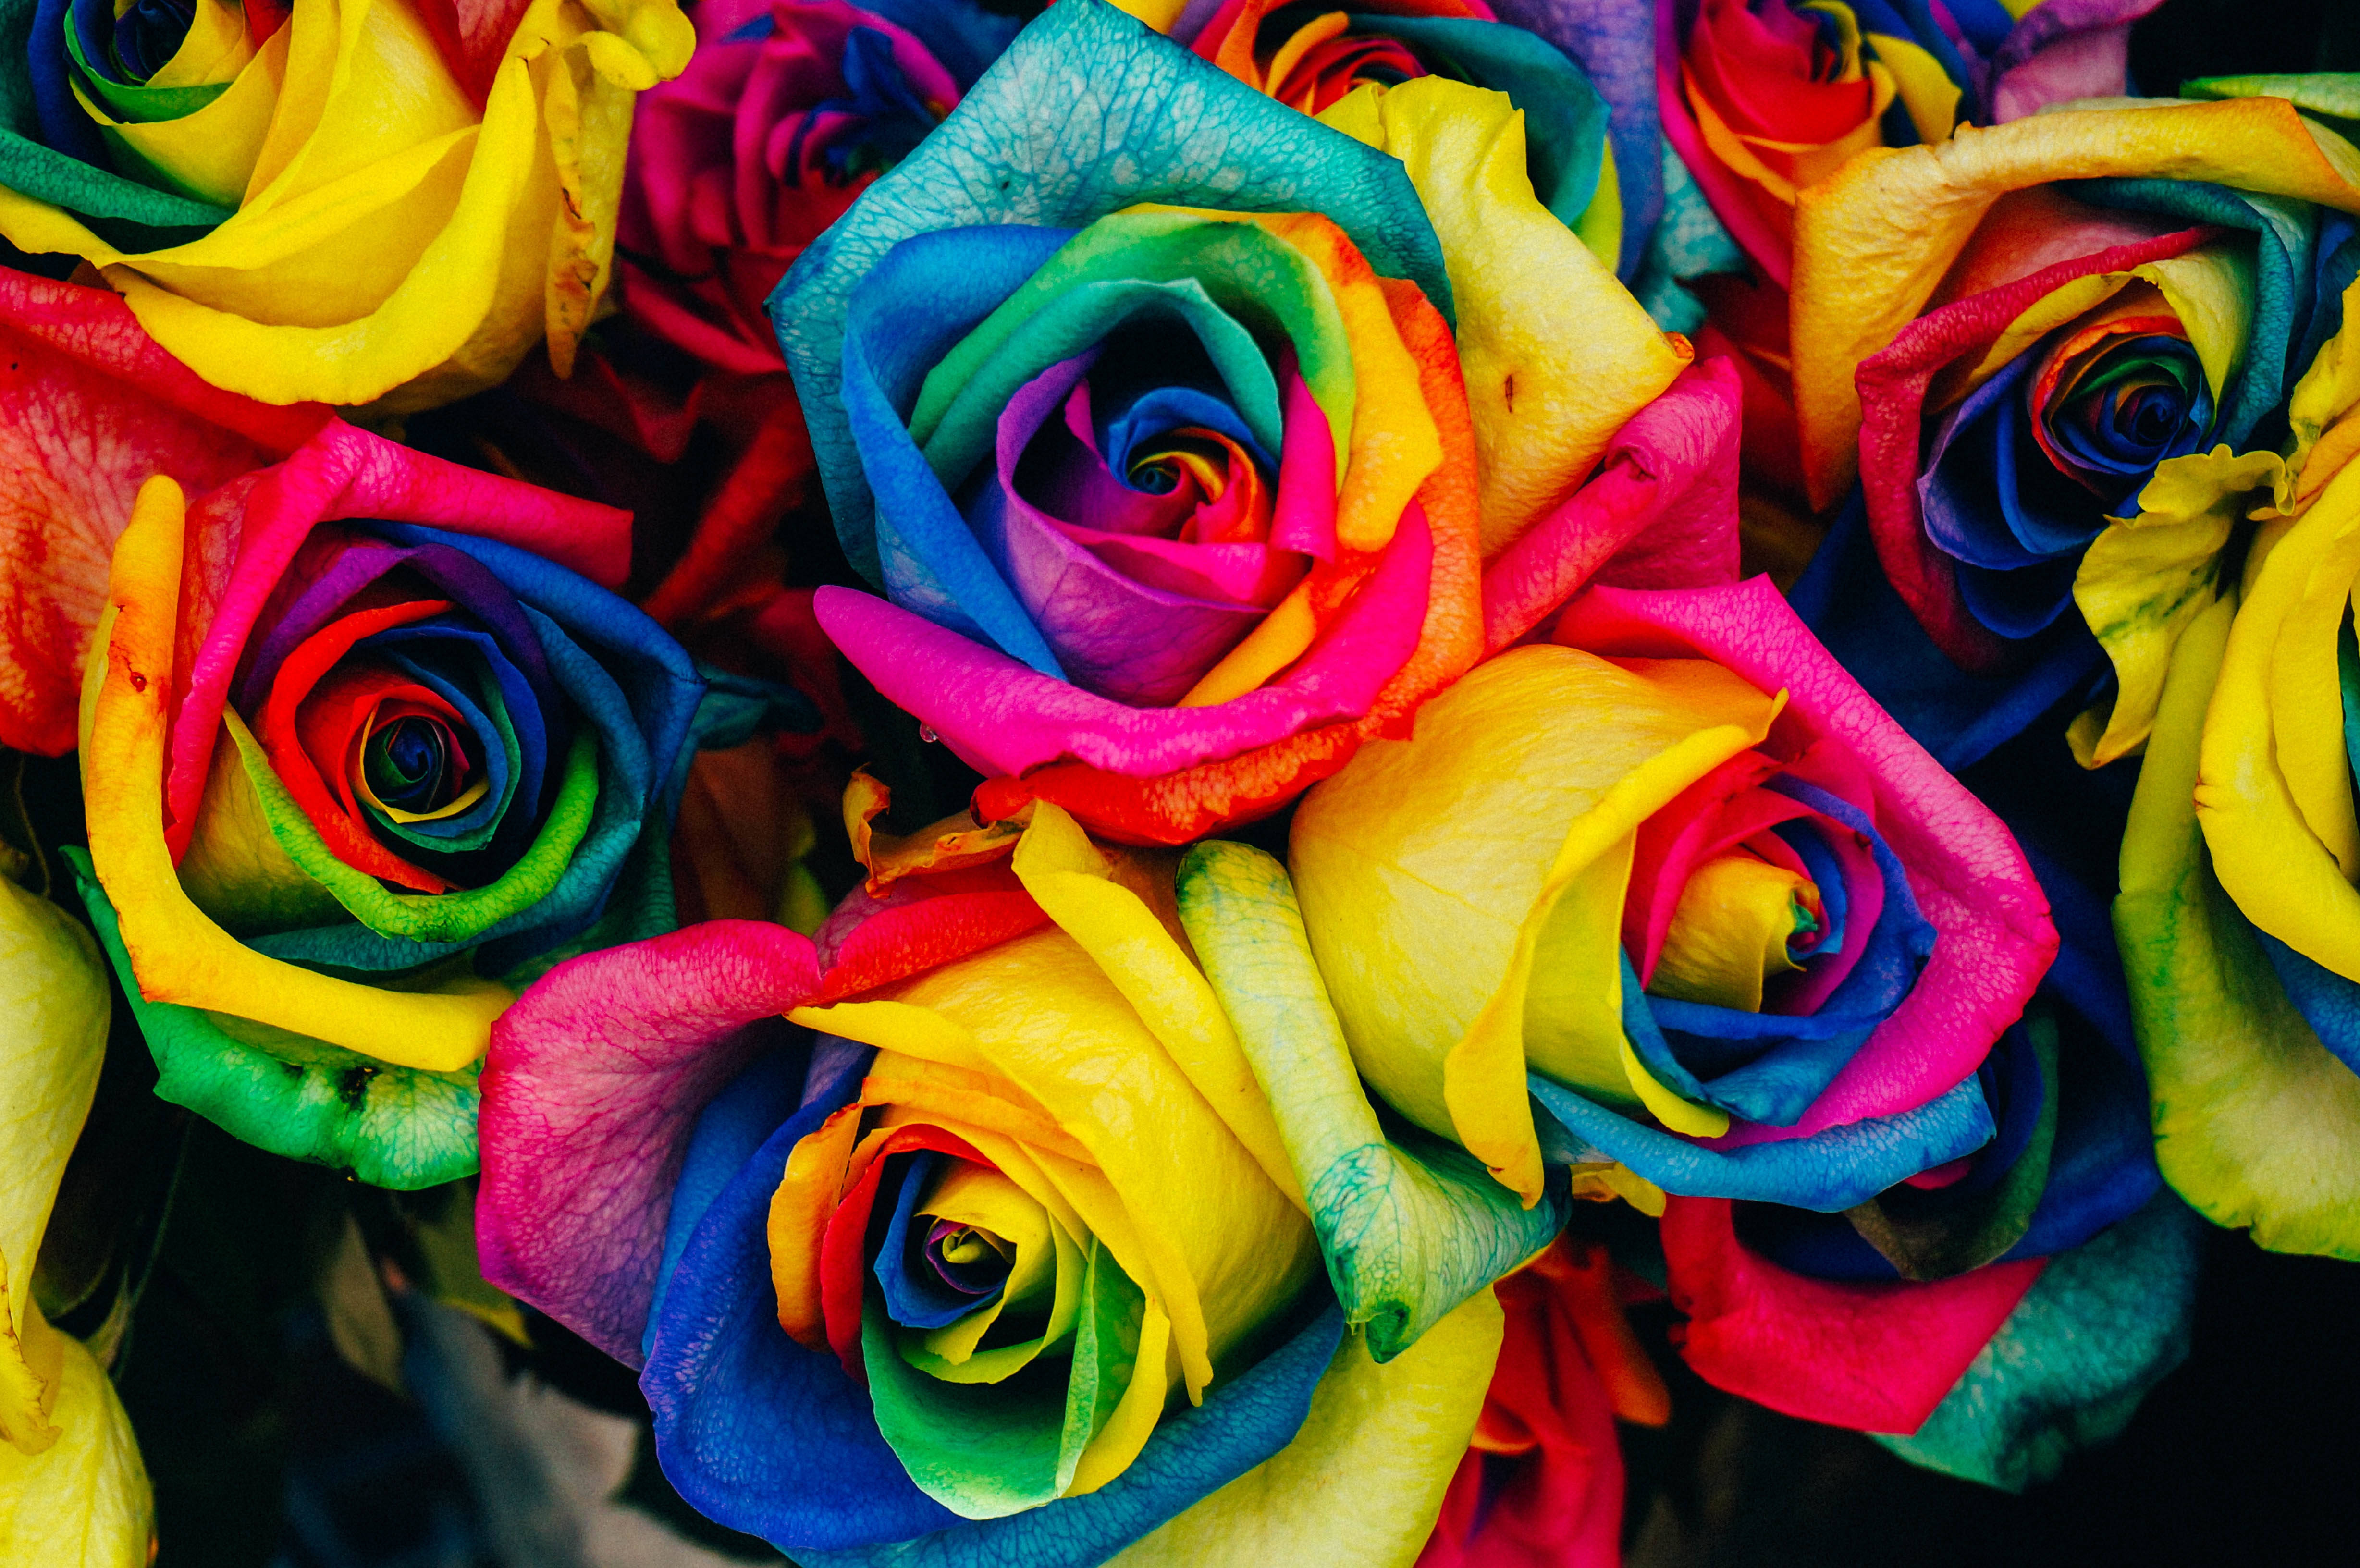
blossom, plant, flower, petal, bloom, rose, colourful, color, colorful, yellow, flora, flowers, roses, rainbow, floristry, macro photography, flowering plant, garden roses, rose family, flower bouquet, rainbow rose, land plant, rose order